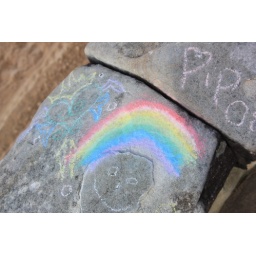
Some-one had drawn this on a wall next to the beach in Manley, NSW, Aus